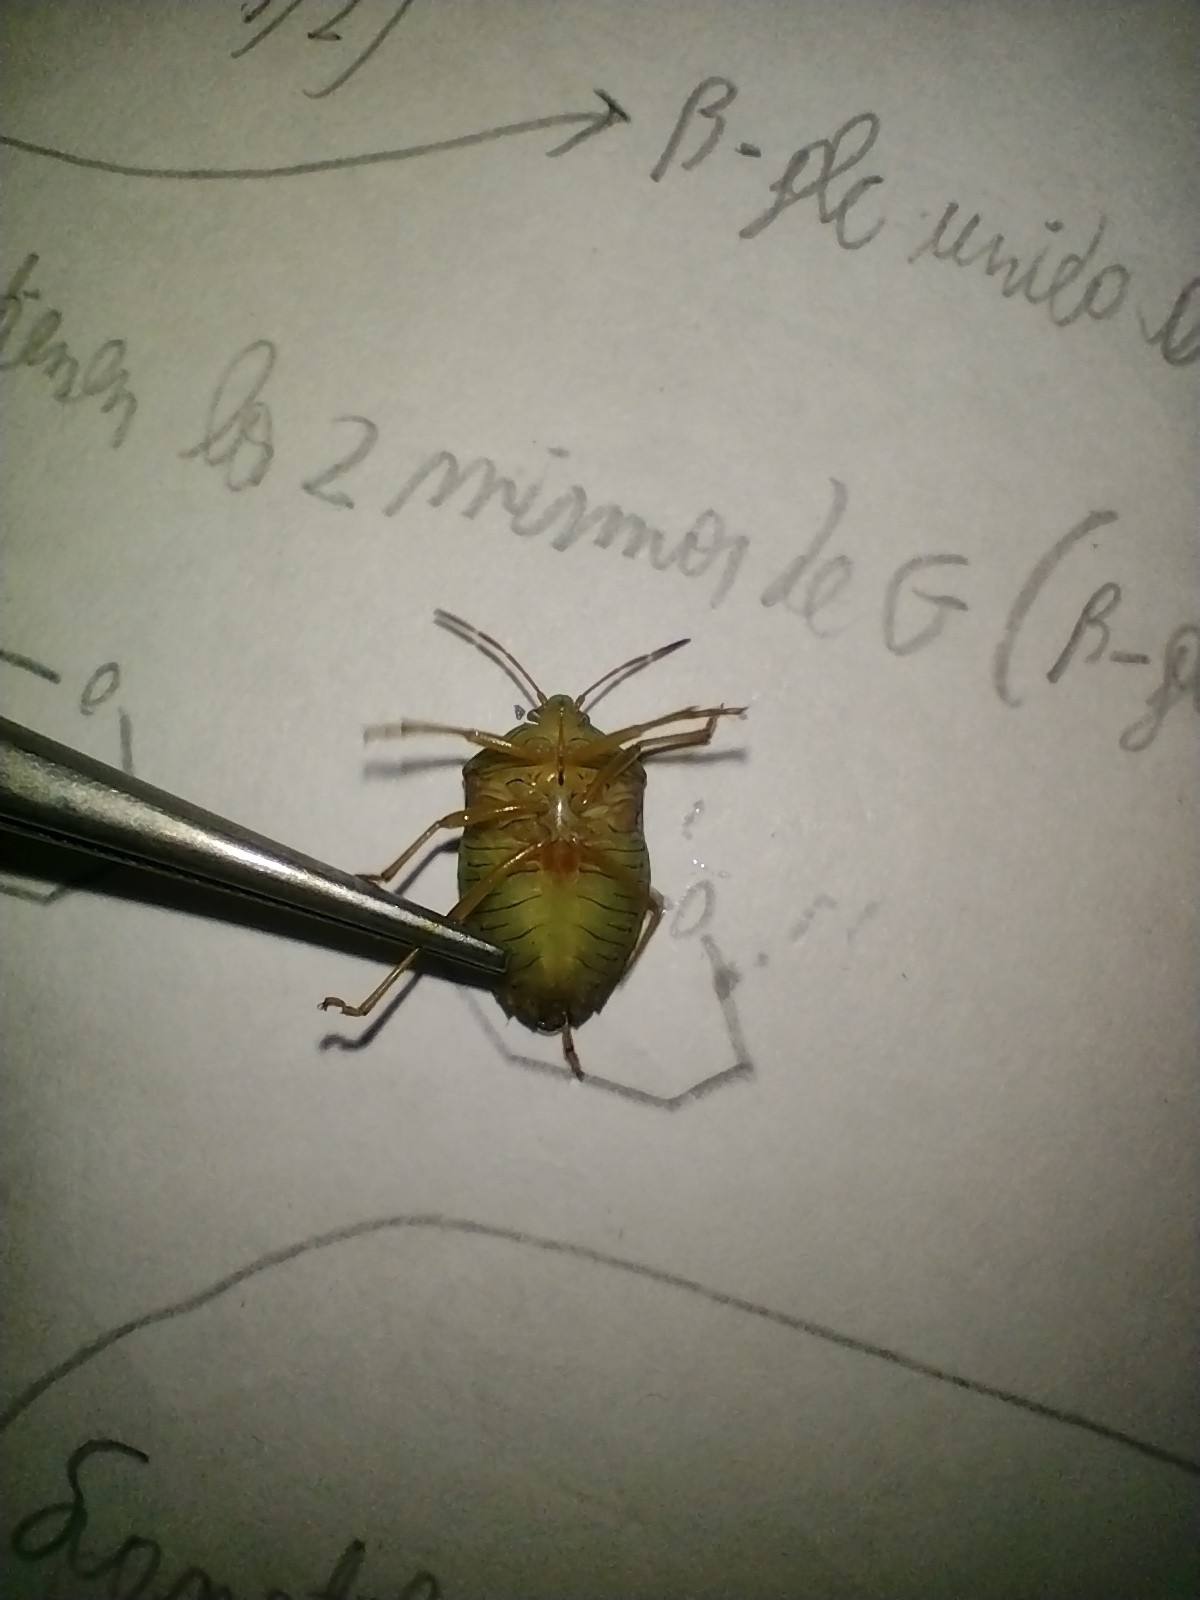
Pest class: stink_bug